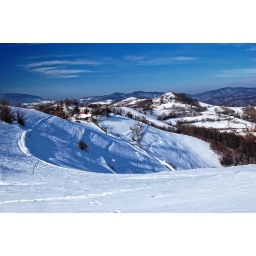
nature in white dress III